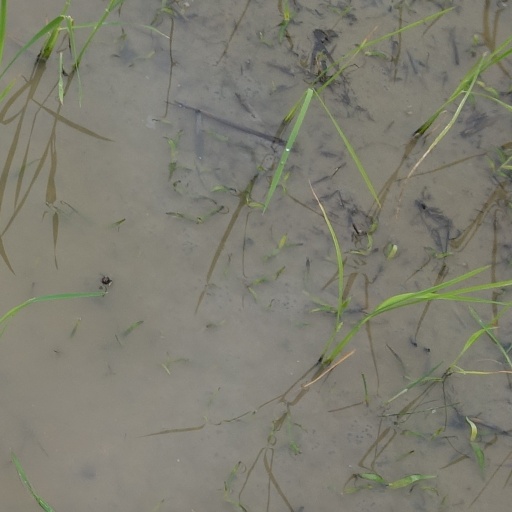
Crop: rice